Women's shinty

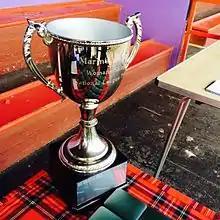
The Trophy for the WCA Women's Shinty National League

Dunaad, Glengarry and Oban Camancheroes made up the first league. The league has now expanded to cover most of the major shinty playing areas.